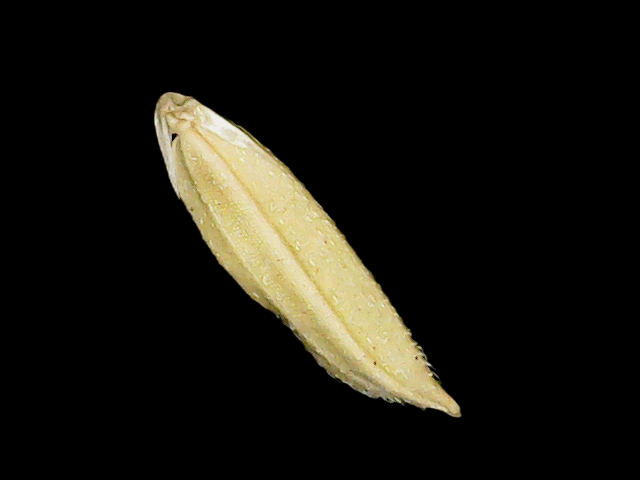
Rice variety: Binadhan07